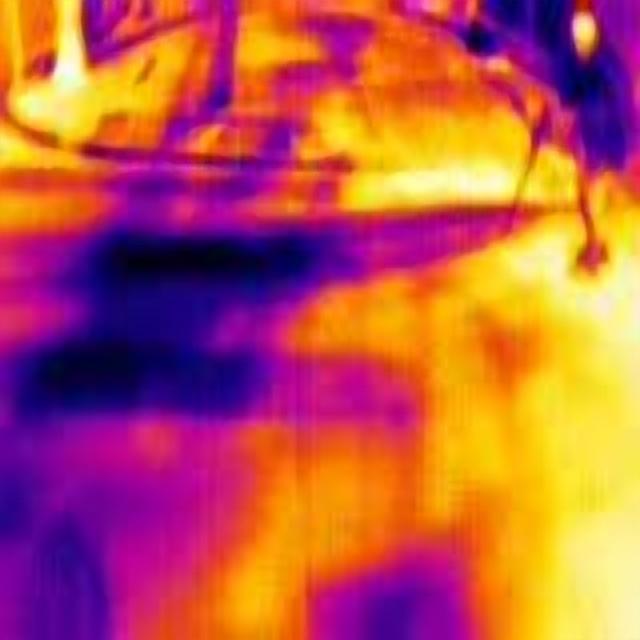
Detected objects:
label: person